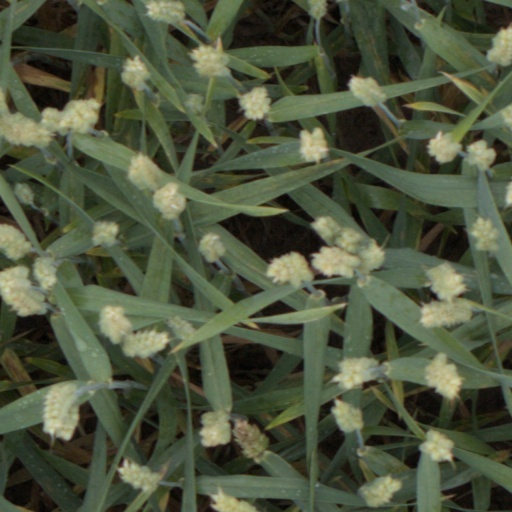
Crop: wheat